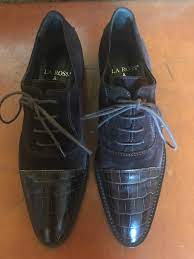
Label: Brogue